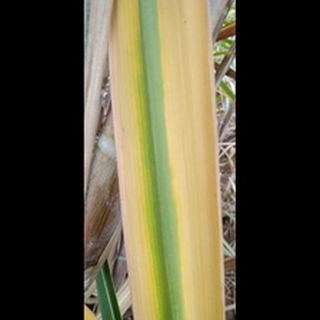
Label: sugarcane_yellow_leaf_disease